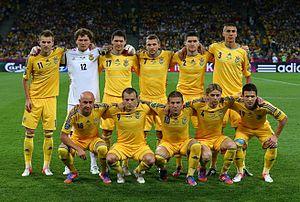
Des sports tels que le football et la lutte ont été populaires en Ukraine depuis le XIXᵉ siècle. L'Ukraine a bénéficié de l'accent mis par l'Union Soviétique sur l'éducation physique, et a hérité de nombreux stades, piscines, gymnases et d'autres installations sportives de l'Union Soviétique.